Bosch reaction

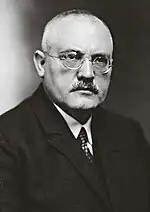
Carl Bosch in 1908

The Bosch reaction is a catalytic chemical reaction between carbon dioxide (CO) and hydrogen (H) that produces elemental carbon (C,graphite), water, and a 10% return of invested heat. CO is usually reduced by H to carbon in presence of a catalyst (e.g. iron (Fe)) and requires a temperature level of .